Chinese dominoes

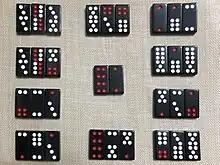
A full set of Chinese dominoes

Chinese dominoes are used in several tile-based games, namely, tien gow, pai gow, tiu u and kap tai shap. In Cantonese they are called, which literally means "bone tiles"; it is also the name of a northern Chinese game, where the rules are quite different from the southern Chinese version of tien gow.